16 Shots

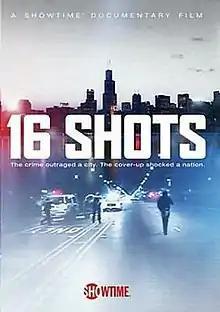
DVD cover

16 Shots is a documentary film about the murder of Laquan McDonald. Written and directed by Richard Rowley, it is an updated and expanded version of the 2018 movie "The Blue Wall". It had a limited theatrical release on June 7, 2019, and started streaming on Showtime on June 14, 2019. It was released on DVD on August 4, 2020.